Barnard–Garn–Barber House

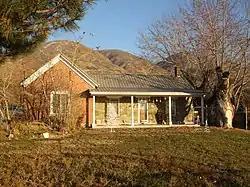

The Barnard–Garn–Barber House, at 1198 N. Main St. in Centerville, Utah, was built in phases in c.1854, c.1870, and c.1898 It was listed on the National Register of Historic Places in 1997.